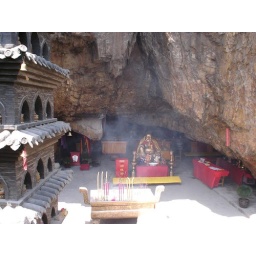
A temple built into the side of the mountain near Dalian. Yep, that big boy is a Bhudda